Asian American Arts Centre

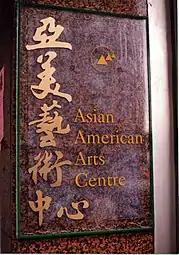
AAAC's front door sign at previous Bowery location

The Asian American Arts Centre (AAAC) is a non-profit organization located in the Chinatown neighborhood of Manhattan in New York City. Founded in 1974, it's one of the earliest Asian American community organizations in the United States. The Arts Centre presents the ongoing developments between contemporary Asian & Asian American art forms and Western art forms through the presentation of performance, exhibitions, and public education. AAAC's permanent collection, which it has accumulated since 1989, contains hundreds of contemporary Asian American art works and traditional/folk art pieces. The organization also has an Artists Archive which documents, preserves, and promotes the presence of Asian American visual culture in the United States since 1945. This includes the East Coast, especially the greater New York area; the West Coast; and some artists in Canada, Hawaii, and overseas. The artists include Asian Americans producing art, Asian artists who are active in the United States, and other Americans who are significantly influenced by Asia. Pan-Asian in outlook, the Arts Centre's understanding of 'Asia' encompasses traditions and influences with sources ranging from Afghanistan to Hawaii.